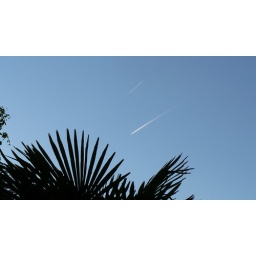
Not often a blue sky in London